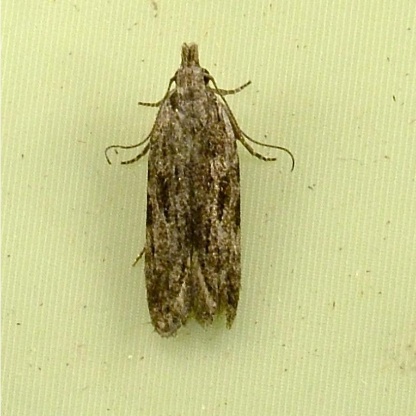
Nhãn: Sâu đục thân (Sọc nâu )( Chilo suppressalis )